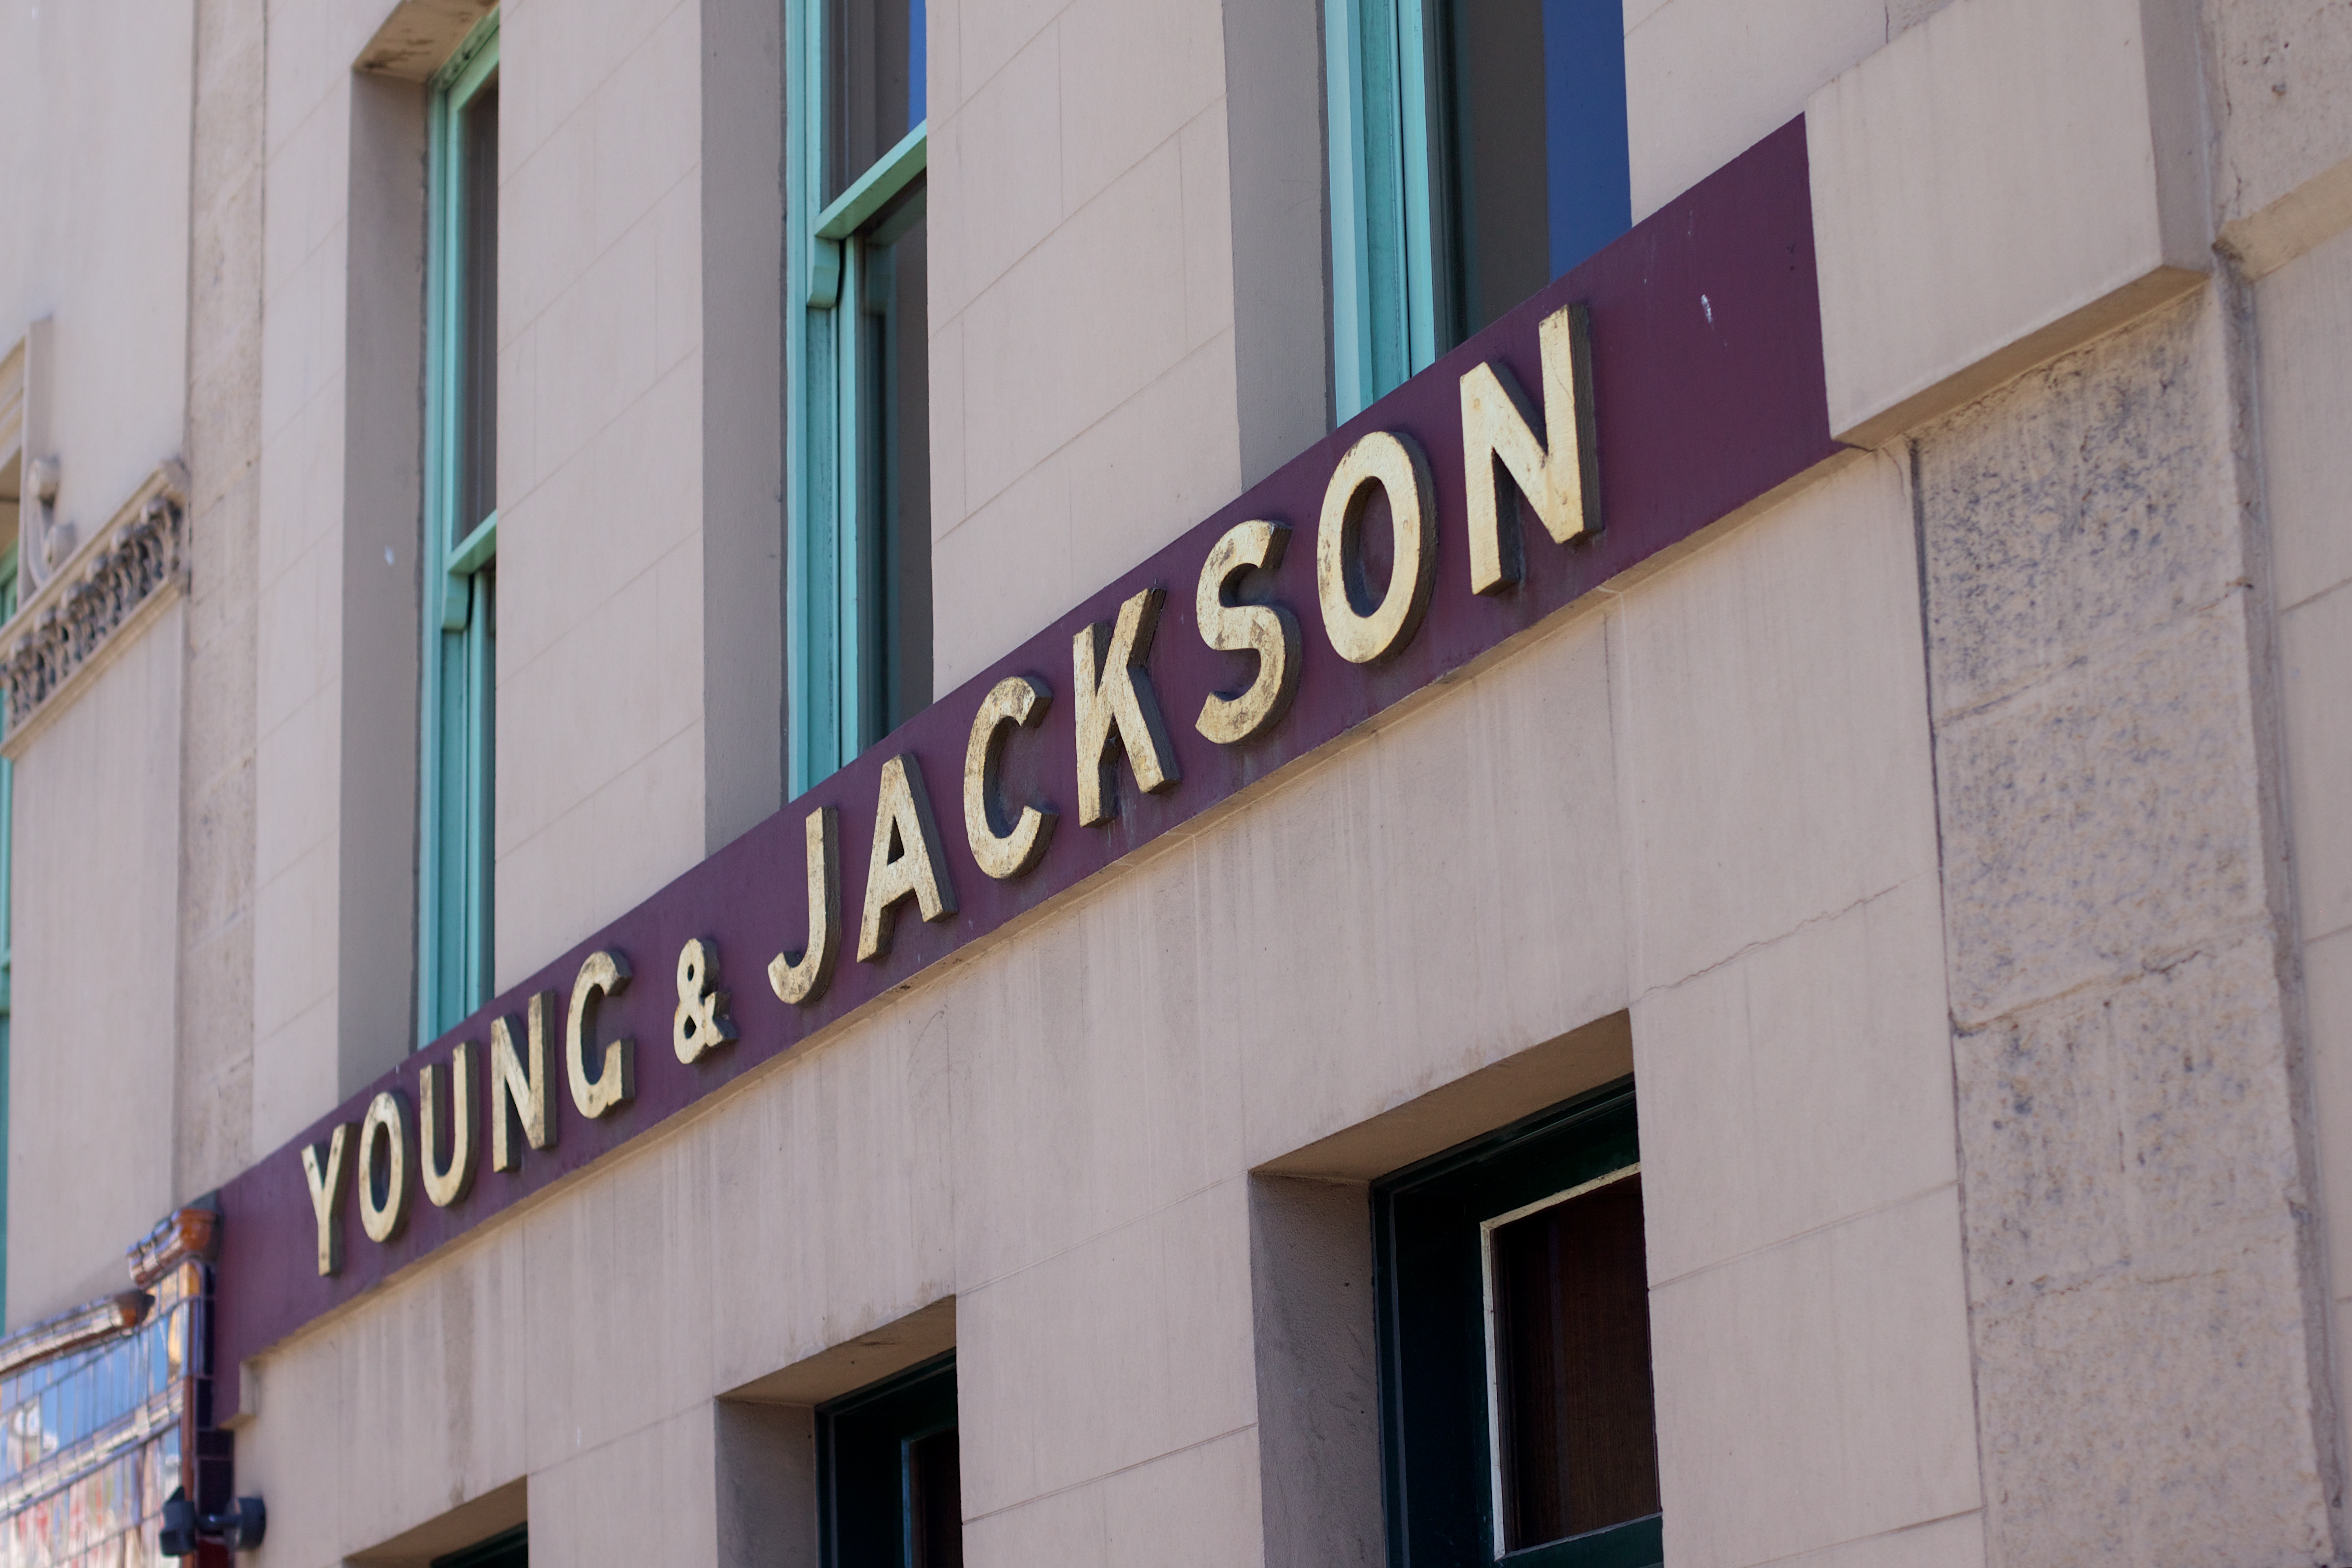
restaurant, wall, sign, color, facade, blue, signage, shape, auodyssey